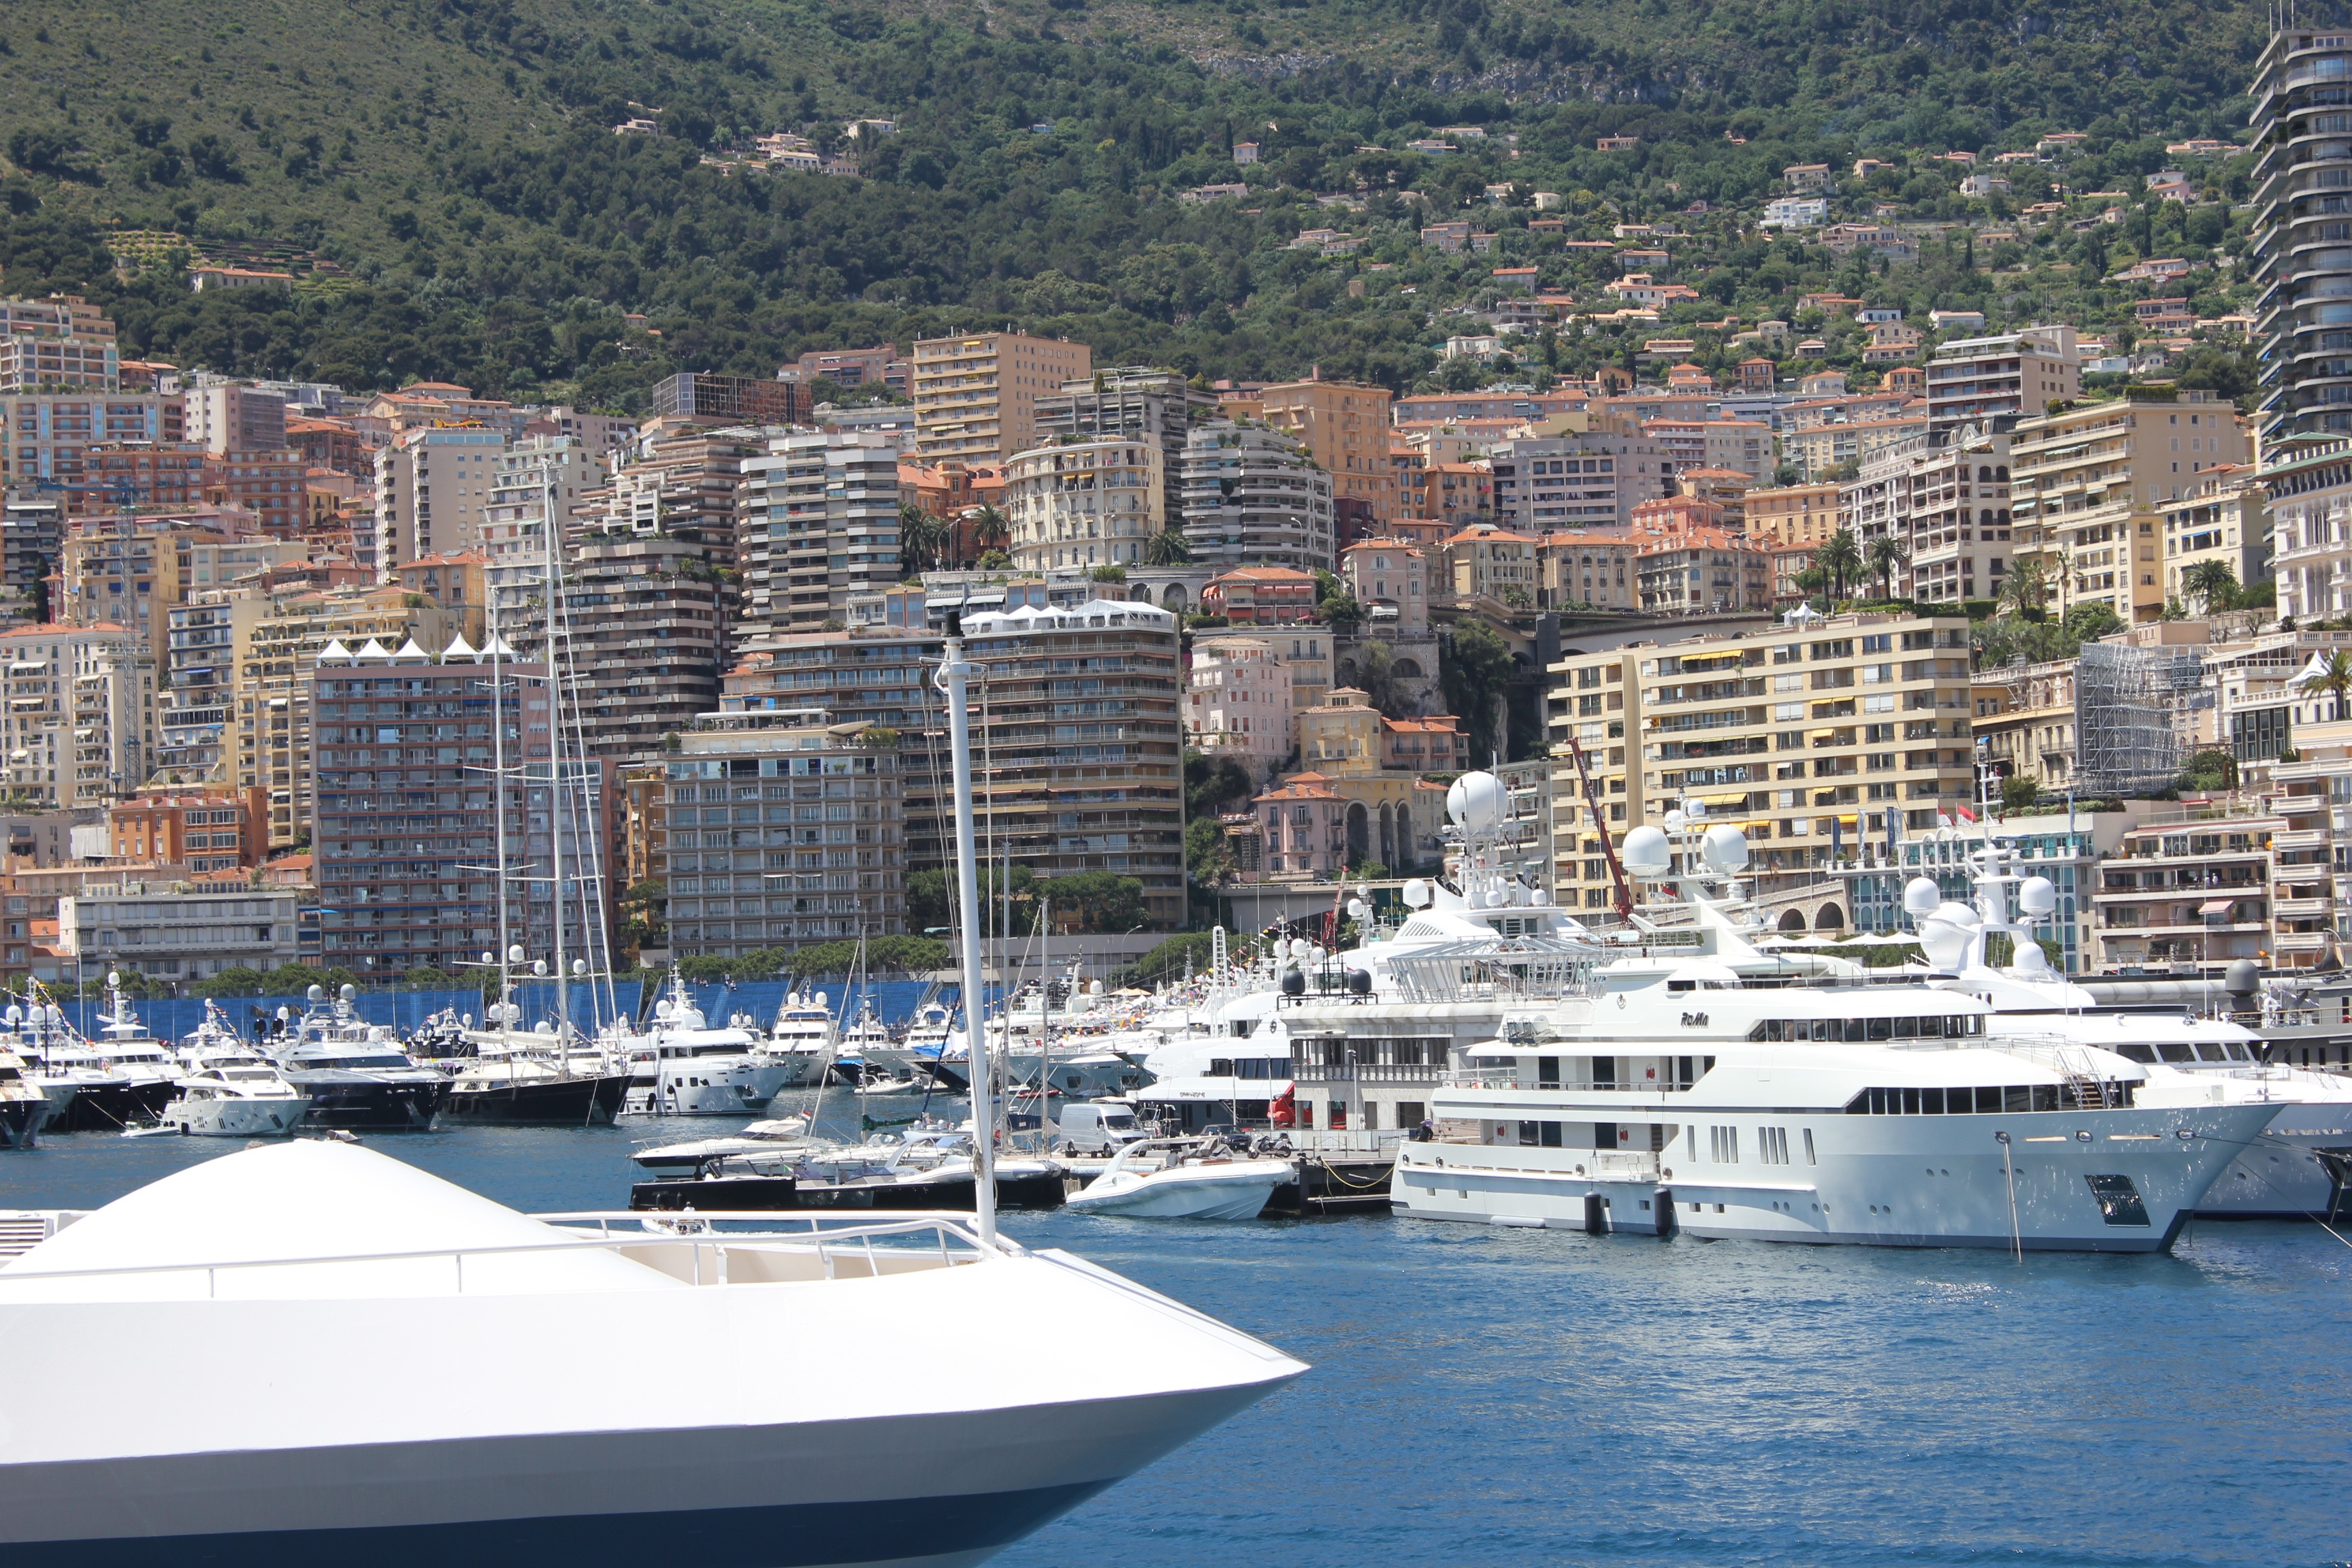
sea, coast, dock, boat, vehicle, yacht, harbor, marina, speed, yatch, race, luxury, cars, riviera, monaco, carlo, monte, rich, passenger ship, formula one, principality